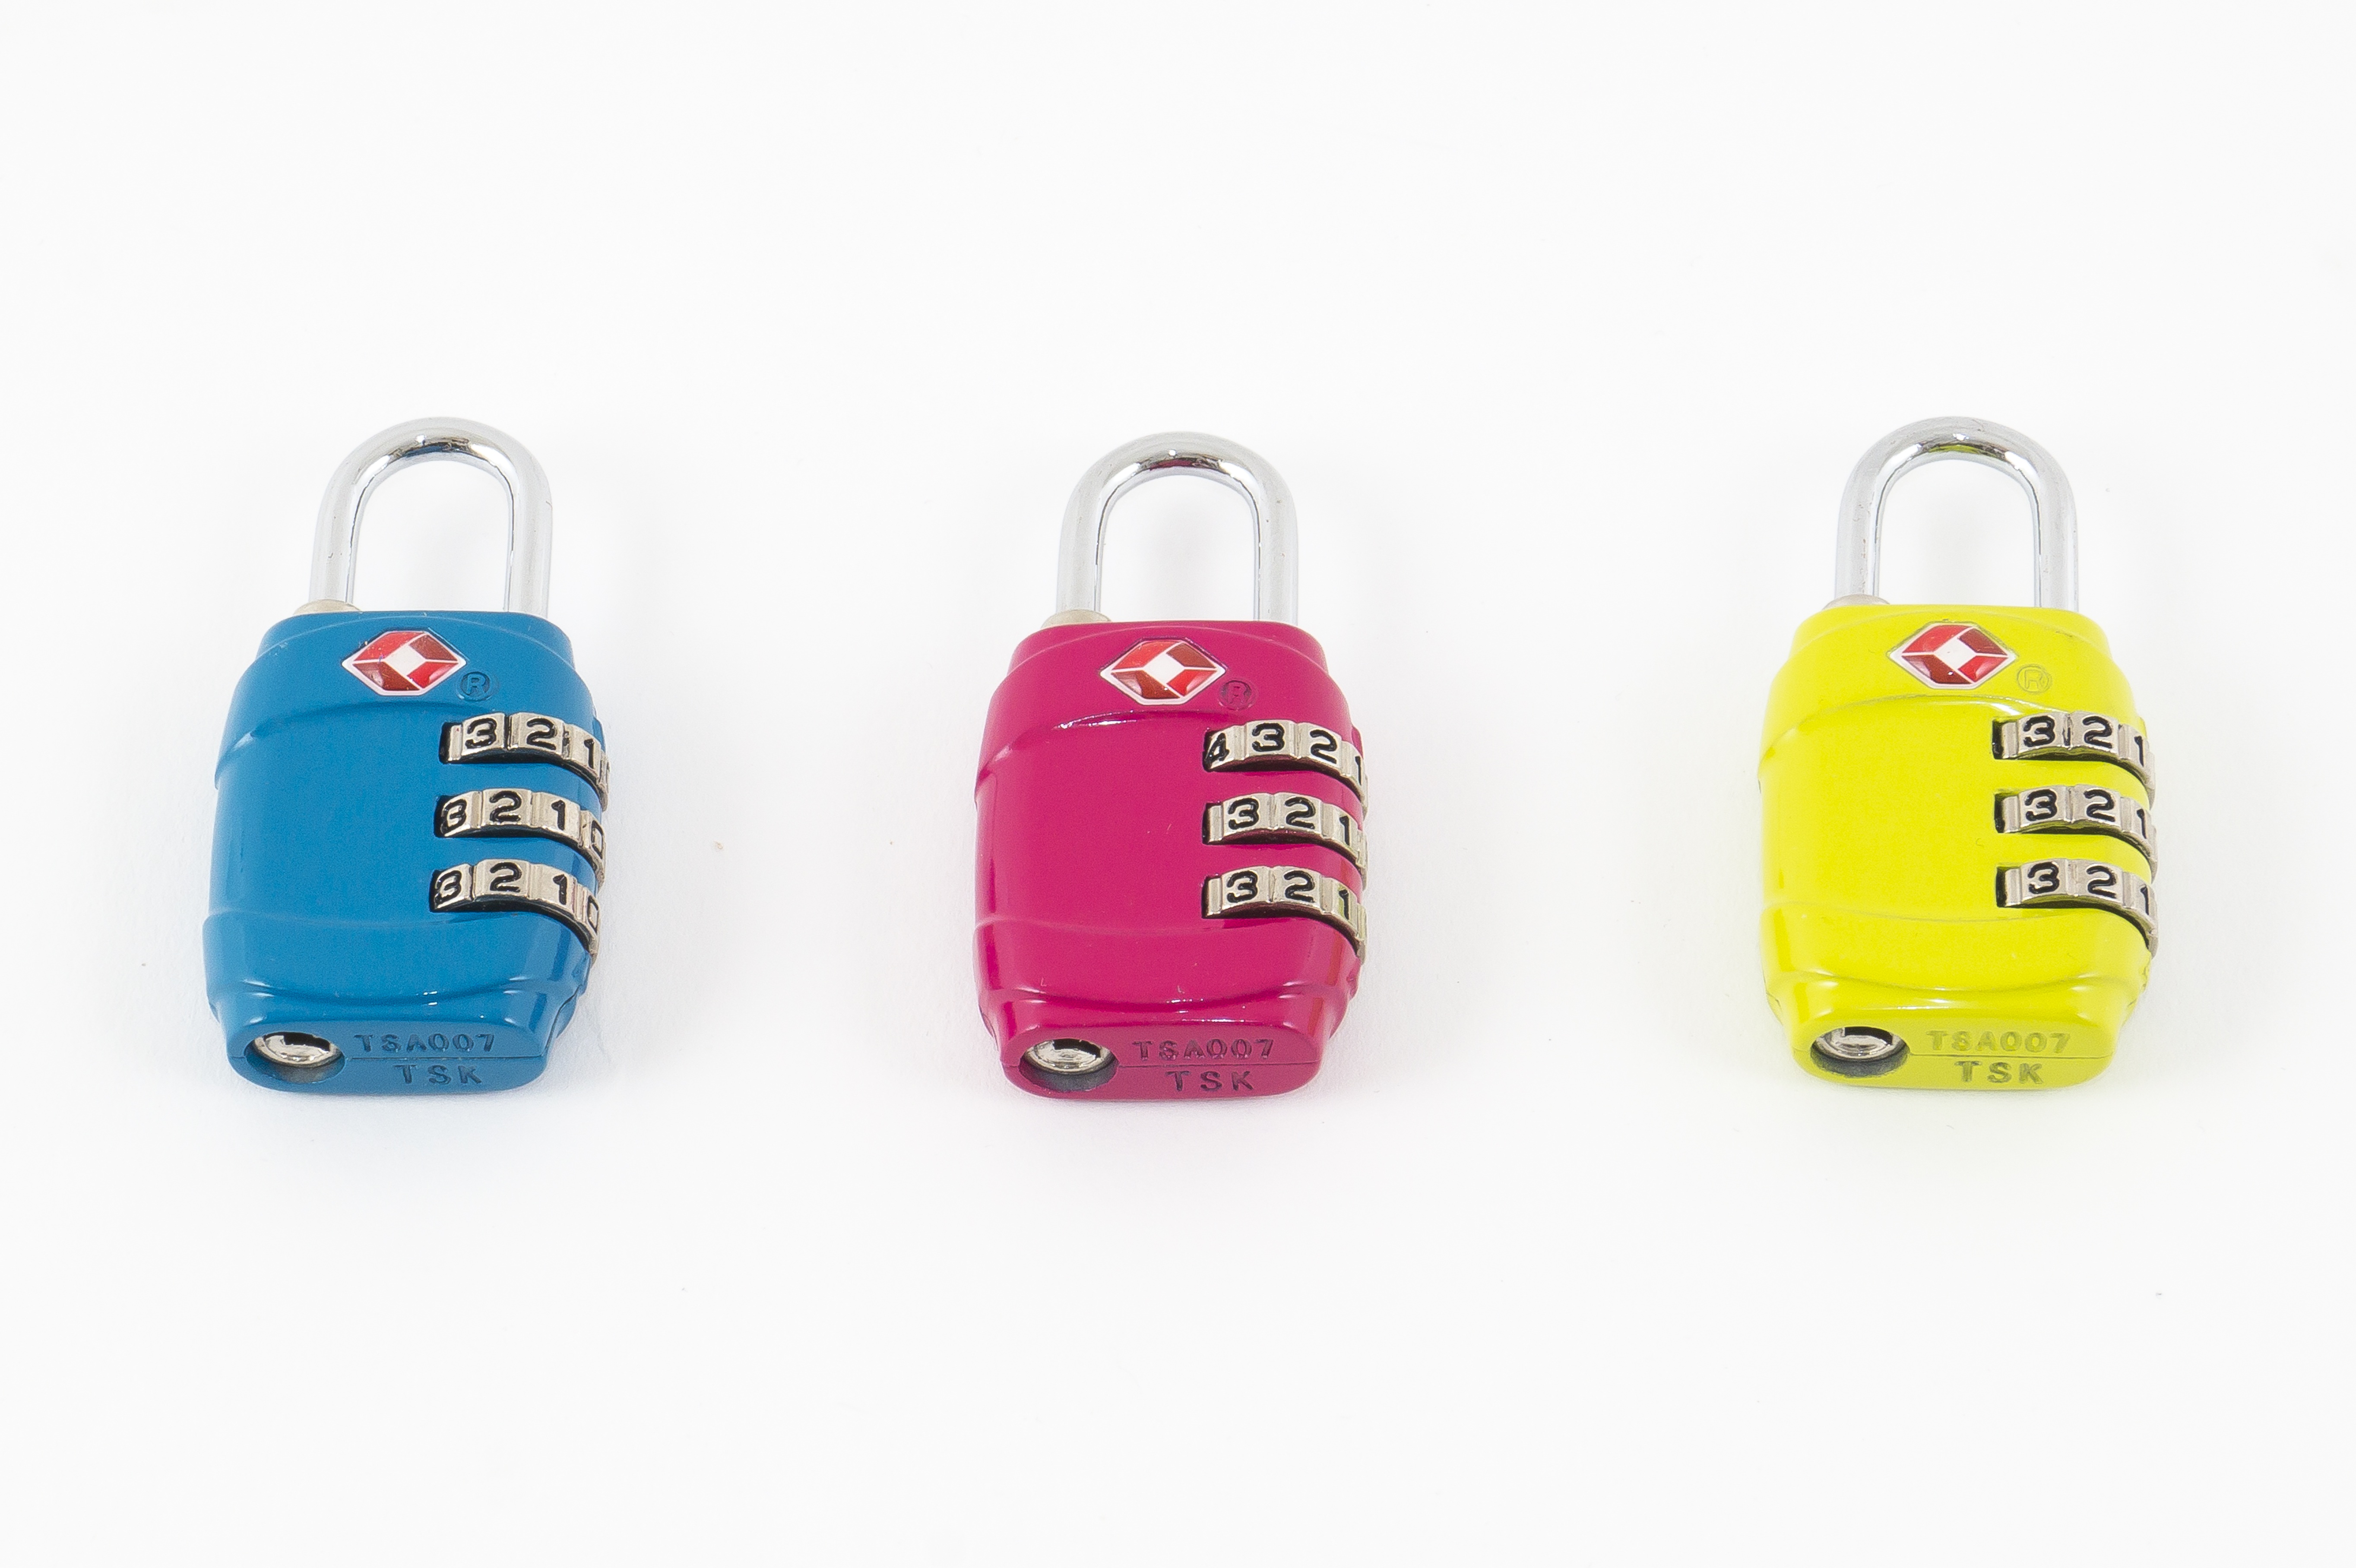
hand, technology, travel, blue, yellow, pink, padlock, product, font, colors, lock, combination lock, v skl s